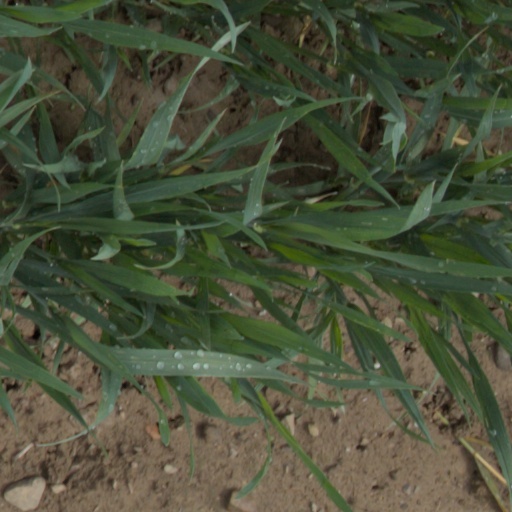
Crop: wheat